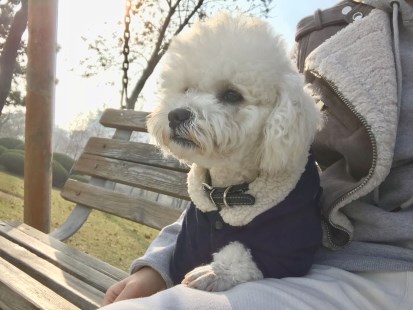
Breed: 7449-n000128-teddy